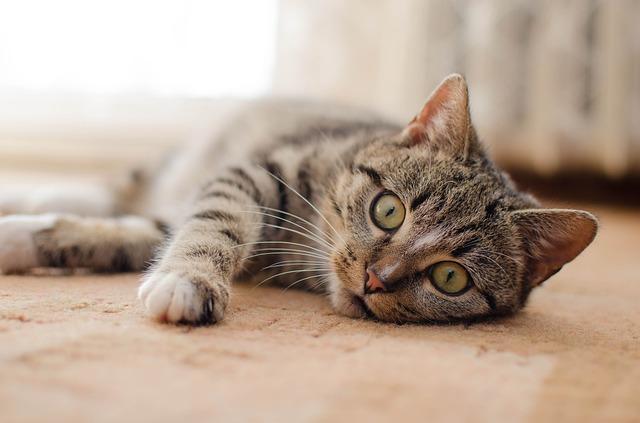
cat